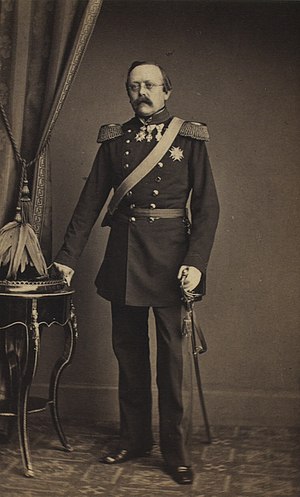
C.E. Reich
Christian Emilius Reich var en dansk officer og krigsminister.